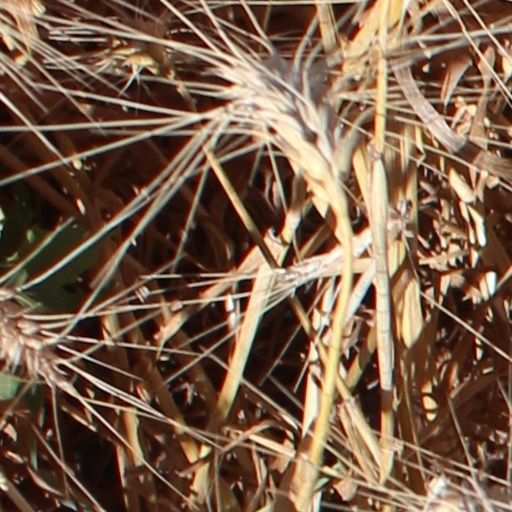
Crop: wheat